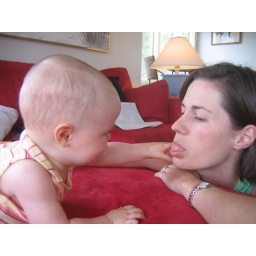
At the beach house in July with Mamama...I like to grab tongues